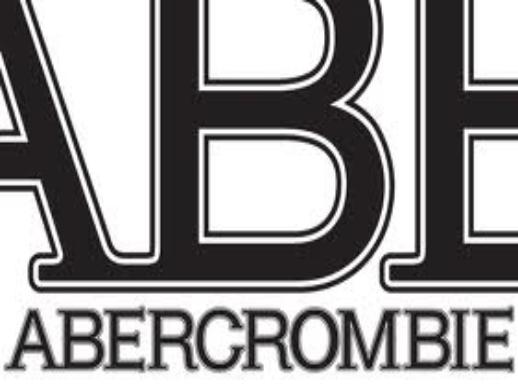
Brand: Abercrombie
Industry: Clothes